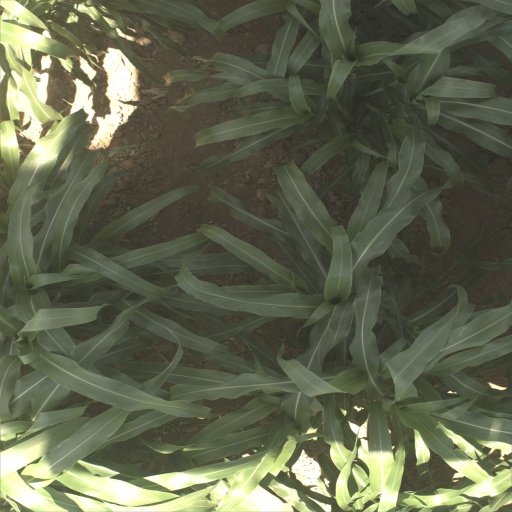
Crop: sorghum